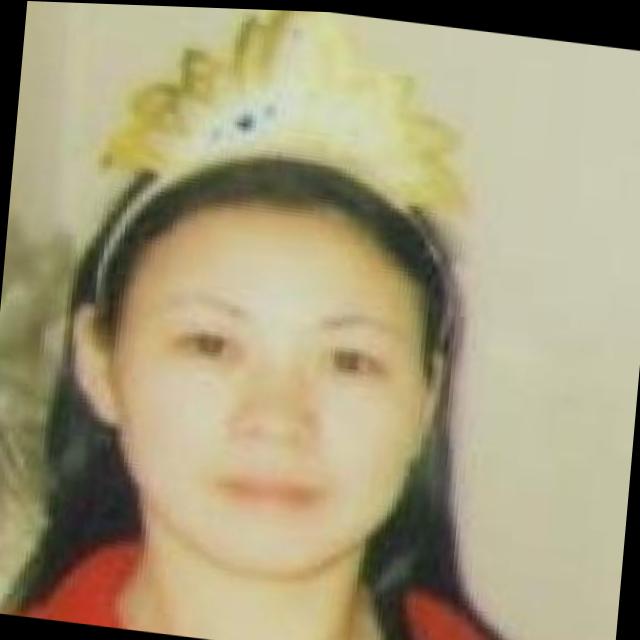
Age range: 21-44